Treaty of Labiau

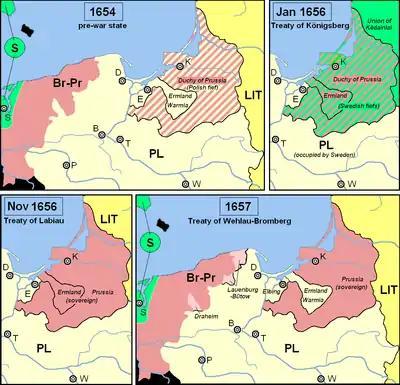
The Duchy of Prussia as a Polish fief before the Second Northern War and as a Swedish fief after the Treaty of Königsberg. Sweden granted sovereignty in Labiau and Poland–Lithuania in the Treaty of Wehlau-Bromberg.

After the treaty, Frederick William I first continued his military support for Charles X Gustav by detaching some forces to join the latter's Polish campaigns in early 1657. However, after Denmark entered the war and Charles X Gustav left the Polish theater to campaign in Denmark, Frederick William I withdrew his forces from Poland and entrenched them in his Prussian territories.